Football in Cape Verde

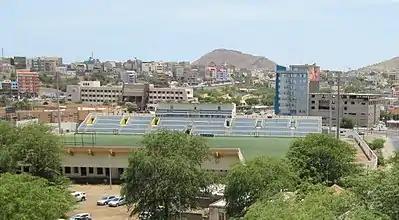
Estádio da Várzea in Praia on the island of Santiago

The most used stadium in the country is Estádio da Várzea which is located in Praia, it holds up to 8.000 capacity. The largest stadium in Cape Verde is Estádio Municipal Adérito Sena which is located in Mindelo on the island of São Vicente which has 12,000 seats. The most football venues on the island is Santiago.